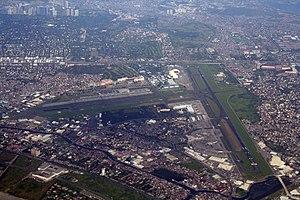
L'aéroport international Ninoy-Aquino est le principal aéroport du Grand Manille, et l’aéroport philippin le plus fréquenté. Situé le long de la frontière entre la ville de Pasay et la ville de Parañaque, environ sept kilomètres au sud de Manille, et au sud-ouest de la ville de Makati, NAIA est le passage international principal pour les voyageurs aux Philippines et le hub pour toutes les lignes aériennes philippines. Il est contrôlé par l'autorité aéroportuaire internationale de Manille, une branche du Département des Transports.